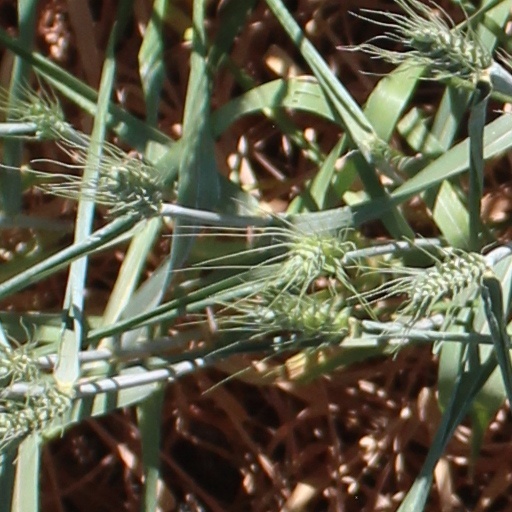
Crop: wheat